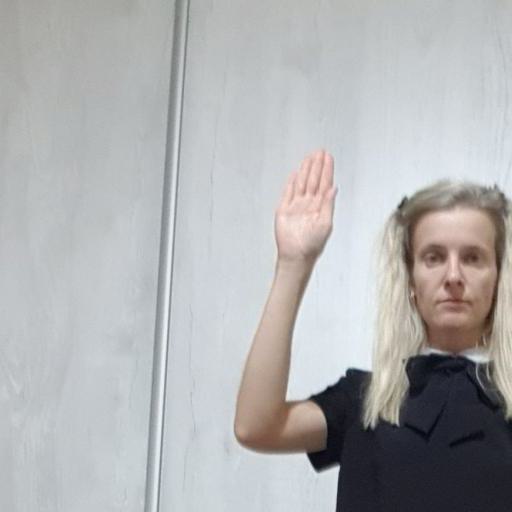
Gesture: stop